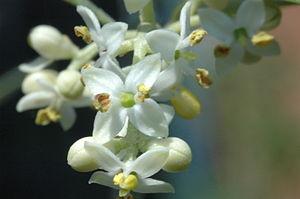
L’olivier est un arbre fruitier qui produit les olives, un fruit consommé sous diverses formes et dont on extrait une des principales huiles alimentaires, l'huile d'olive. C'est la variété, domestiquée depuis plusieurs millénaires et cultivée principalement dans les régions de climat méditerranéen, de l'une des sous-espèces de Olea europaea, une espèce d'arbres et d'arbustes de la famille des Oléacées.